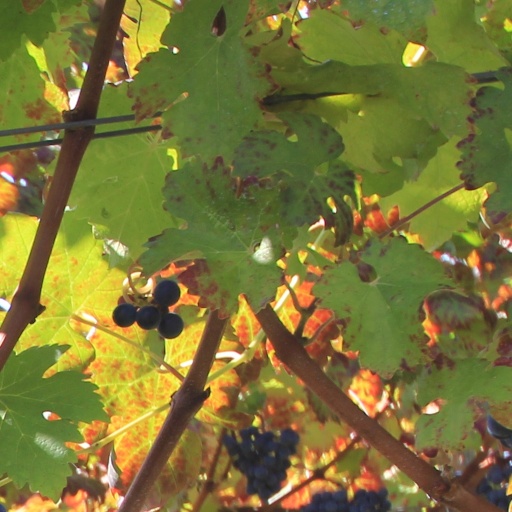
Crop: grape